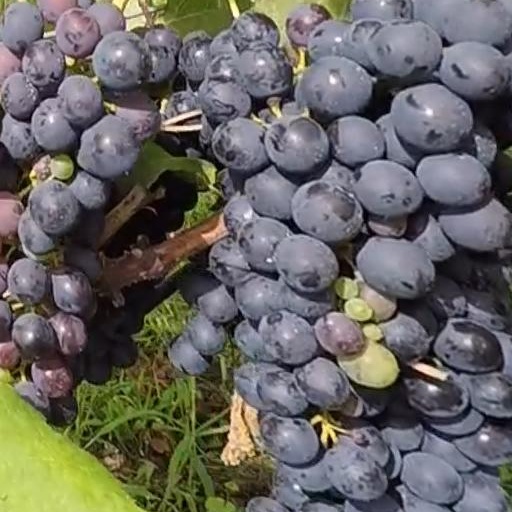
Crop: grape